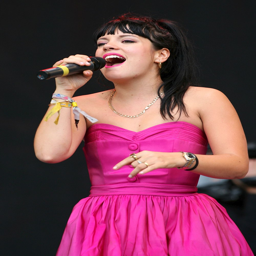
in the pink ... ska artist